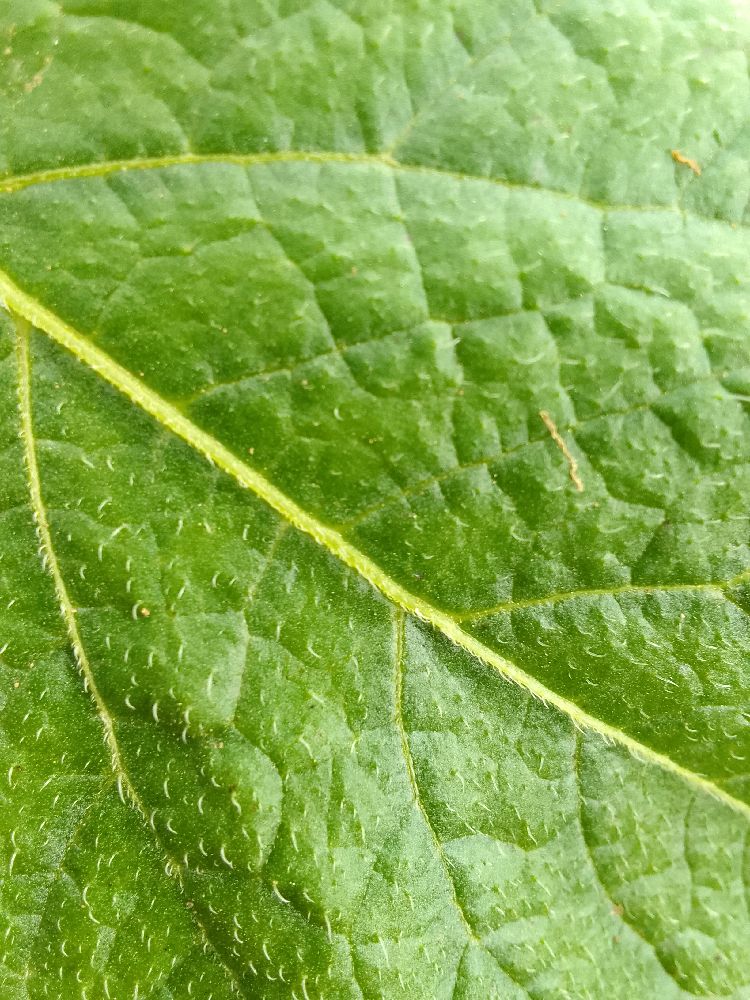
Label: Healthy